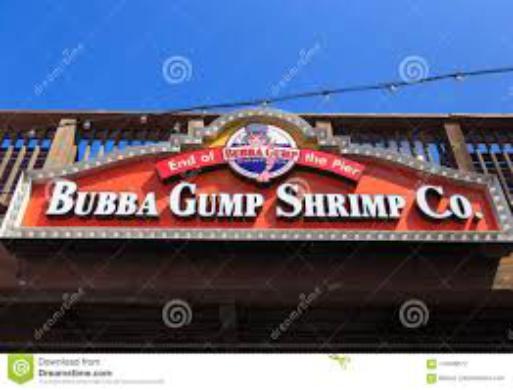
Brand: Bubba Gump Shrimp Company
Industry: Food